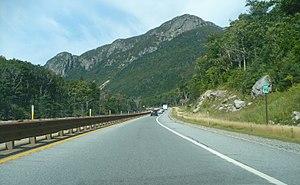
L'Interstate 93 est une autoroute inter-États de la région de Nouvelle-Angleterre, aux États-Unis d'Amérique. Elle part de l'État du Massachusetts pour atteindre l'État du Vermont, en passant dans le New Hampshire. Elle suit une orientation nord-sud globalement en débutant au sud de l'agglomération de Boston, puis en traversant toute la ville du nord au sud en empruntant entre autres le Big Dig, célèbre tunnel autoroutier sous le centre-ville. Elle relie également le grand Boston au nord vers les villes de Manchester et Concord au New Hampshire, et encore plus au nord, aux montagnes blanches, traversant le parc d'État de Franconia Notch. Elle continue vers le nord jusqu'au Vermont, où elle se termine à Saint-Johnsbury. Elle est l'une des trois autoroutes inter-États nord-sud de la partie centrale de la Nouvelle-Angleterre, avec les Interstates 89 et 91. Elle possède une longueur totale d'un peu plus de 300 kilomètres, et est notamment nommée la South East Expressway, John F. Fitzgerald Expressway et la Alan Shepard Junior Highway.